Mashing

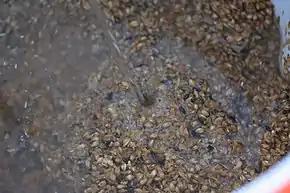
A close-up view of grains steeping in warm water during the mashing stage of brewing

In brewing and distilling, mashing is the process of combining ground grain – malted barley and sometimes supplementary grains such as corn, sorghum, rye, or wheat (known as the "grain bill") – with water and then heating the mixture. Mashing allows the enzymes in the malt (primarily, α-amylase and β-amylase) to break down the starch in the grain into sugars, typically maltose to create a malty liquid called wort.